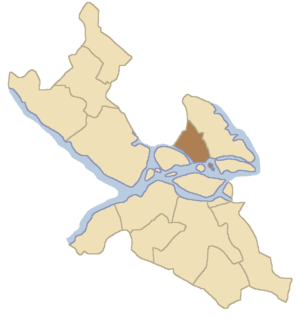
Norrmalm
Norrmalms beliggenhed i Stockholm
Norrmalm er den mest centrale bydel i Stockholm. Bydelen havde 7.322 indbyggere i 2004. Navnet anvendes dog også om et bydelsområde, der også omfatter andre bydele. Indbyggertallet her er ca. 62.000. Nedre Norrmalm udgør Stockholms city, mens Övre Norrmalm i højere grad er et beboelsesområde.